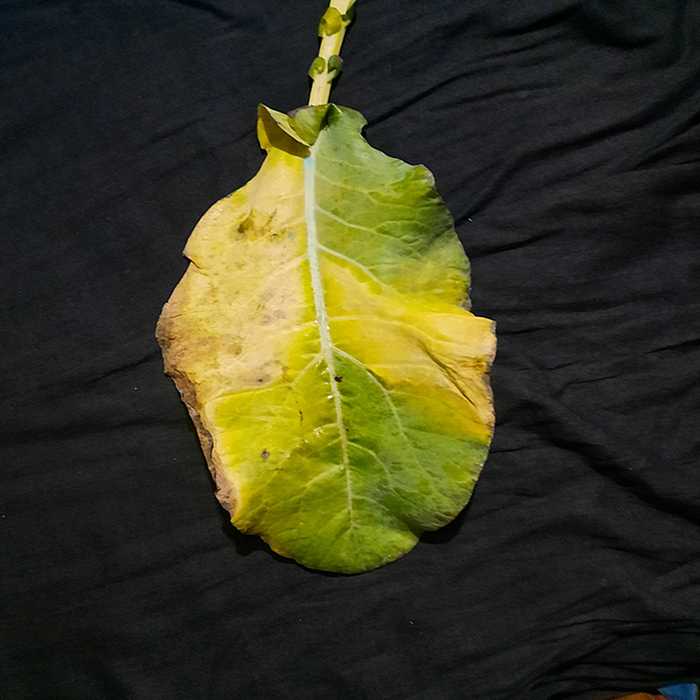
Plant: Cauliflower
Label: Black Rot